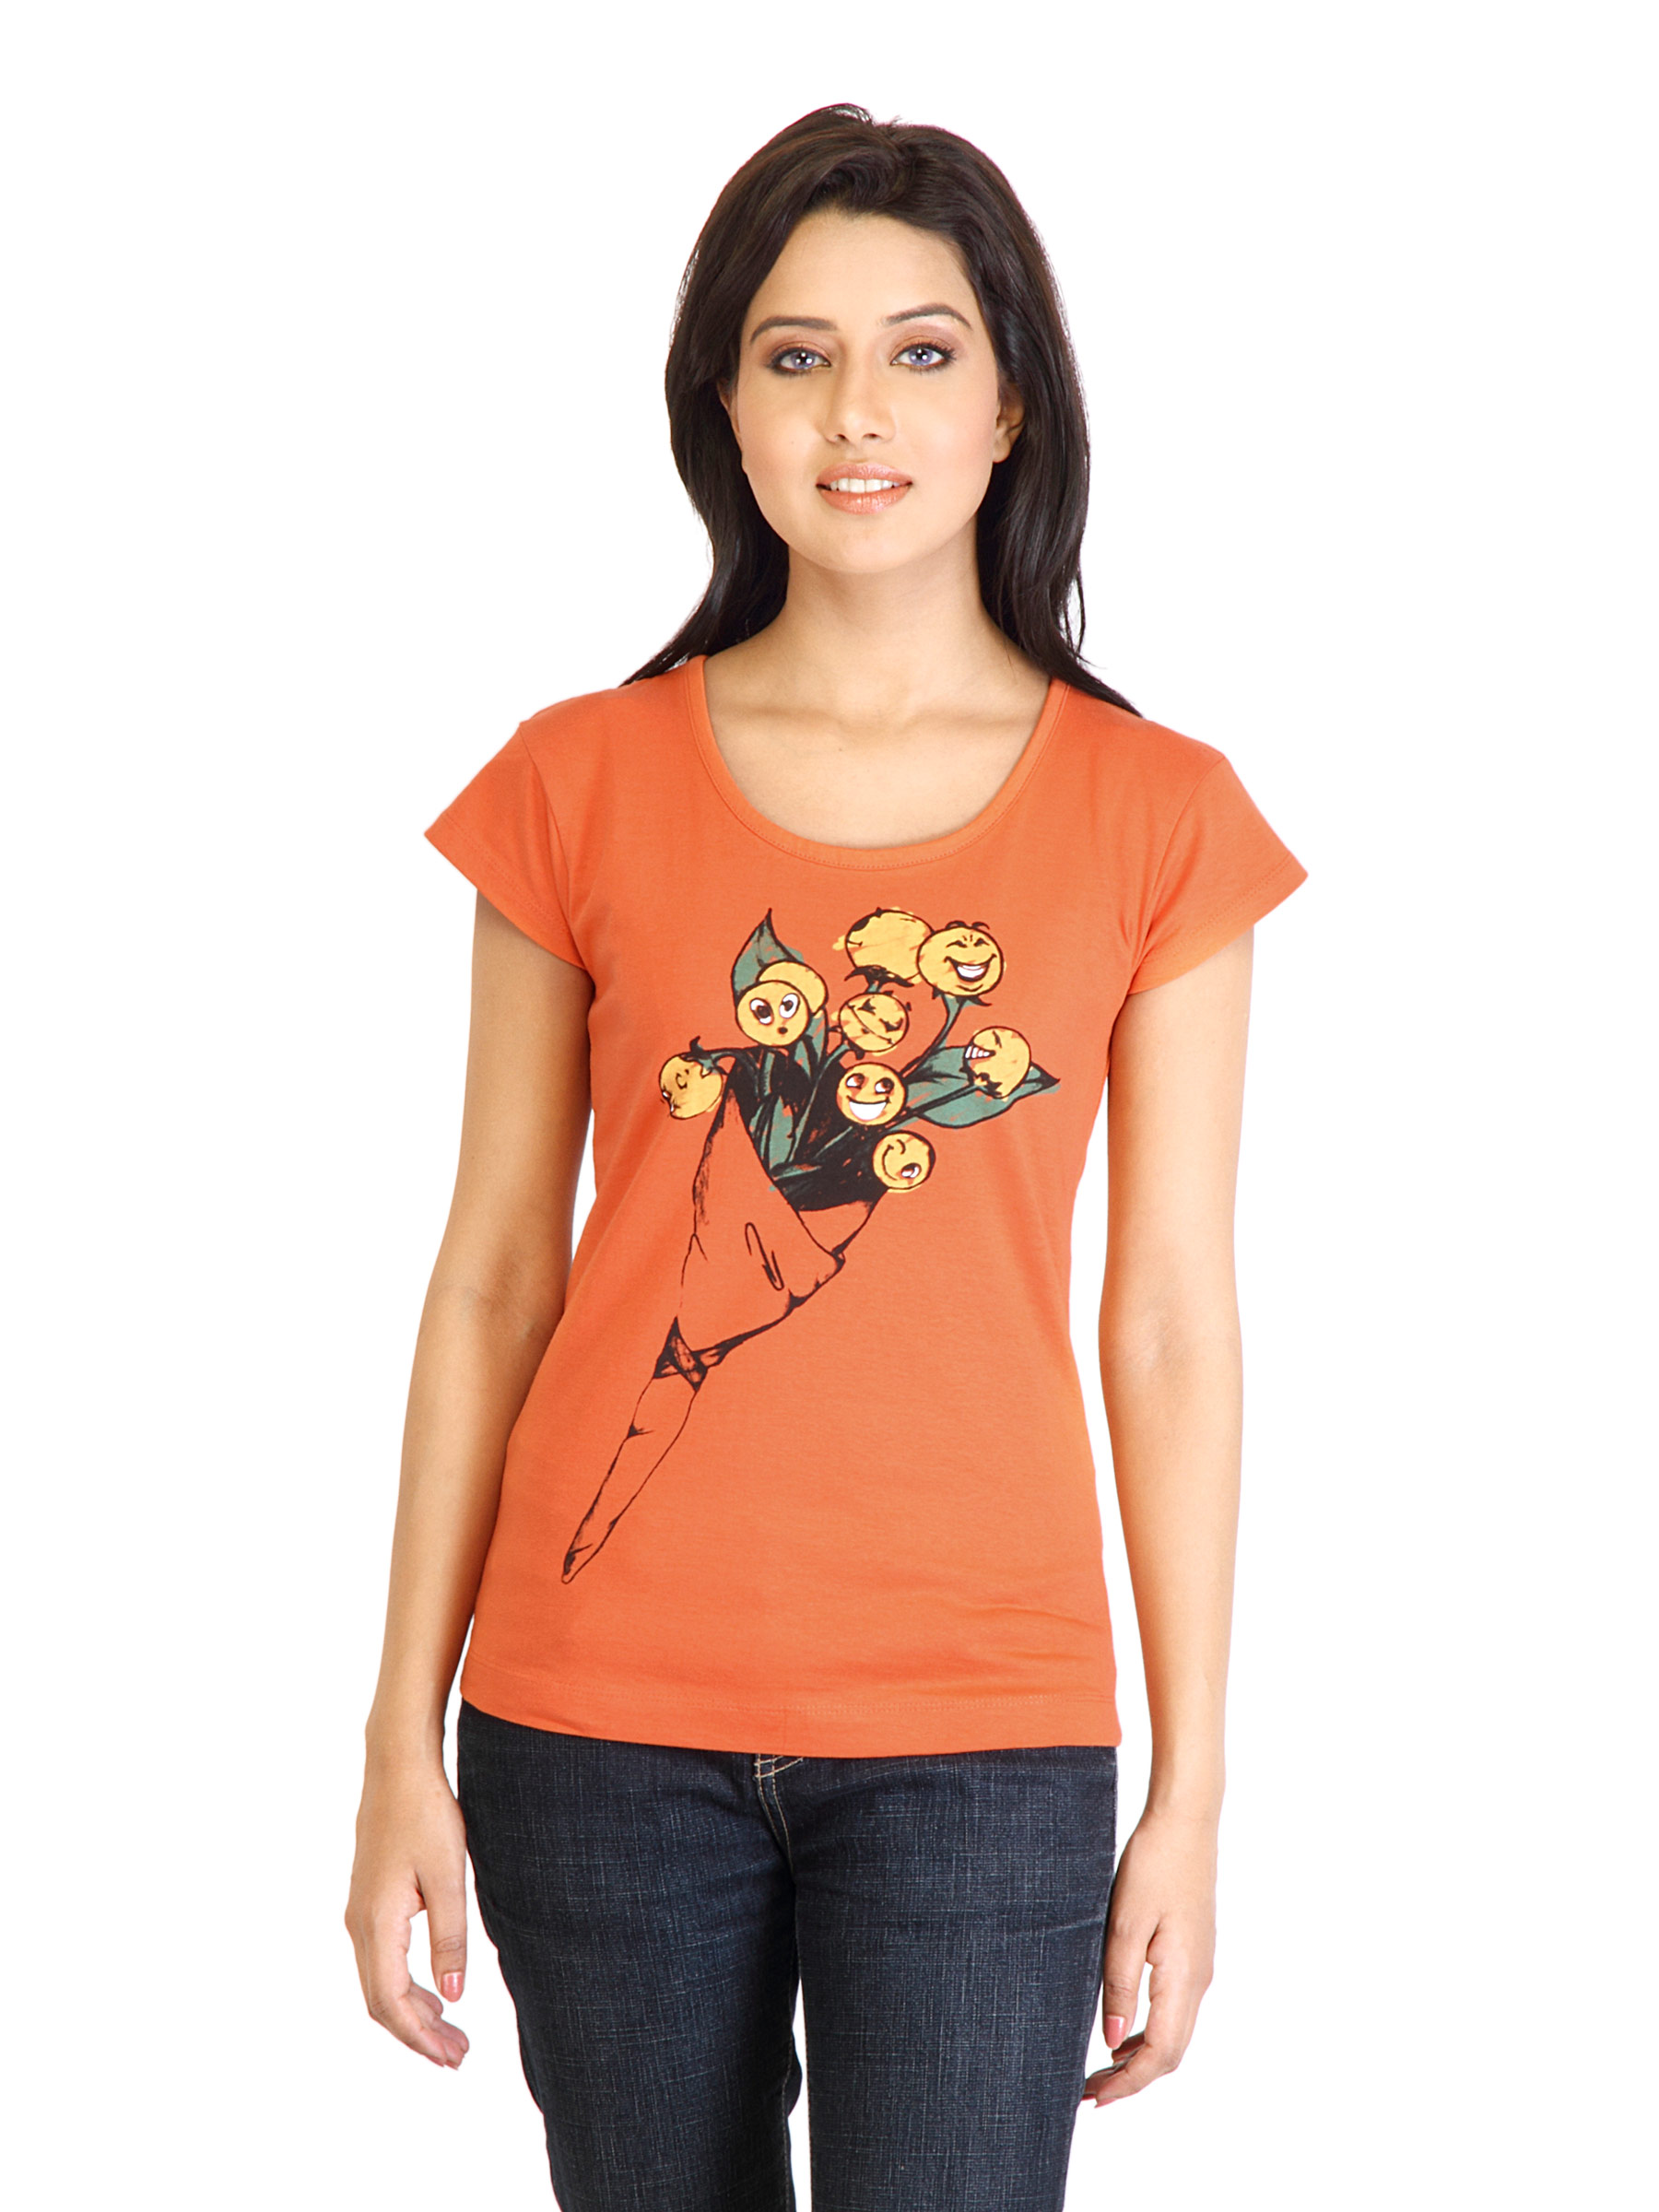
Tokyo Talkies Women Printed Orange Top
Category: Apparel / Topwear / Tops
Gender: Women
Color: Orange
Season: Fall 2011
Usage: Casual